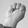
ASL letter: M